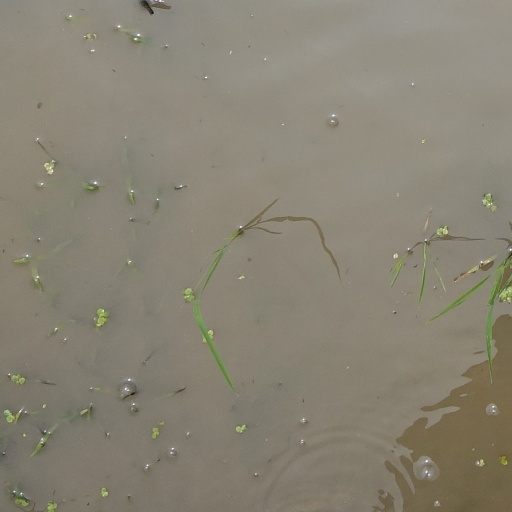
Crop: rice